The Blackbird

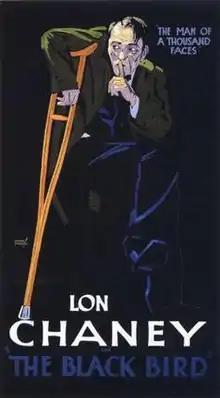

The Blackbird is a 1926 American silent crime film directed by Tod Browning and starring Lon Chaney. The screenplay was written by Waldemar Young, based on a story "The Mockingbird" by Tod Browning (which was originally supposed to be the film's title). Cedric Gibbons and Arnold Gillespie handled the set design. Makeup man Cecil Holland also played one of the old men living at the mission. Character actors Eddie Sturgis and Willie Fung appeared in several other Lon Chaney movies during this time period. The film took 31 days to shoot at a cost of $166,000. The tagline was "Lon Chaney in his successor to "The Unholy Three"". Stills on the internet shows Chaney in his dual role. In April 2012, the film became available on DVD from the Warner Archive collection.